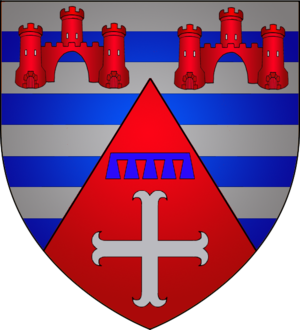
Garnich
Garnichs våben
Garnich er en kommune og et byområde i storhertugdømmet Luxembourg. Kommunen, som har et areal på 20,95 km², ligger i kantonen Capellen i distriktet Luxembourg. I 2005 havde kommunen 1.535 indbyggere.